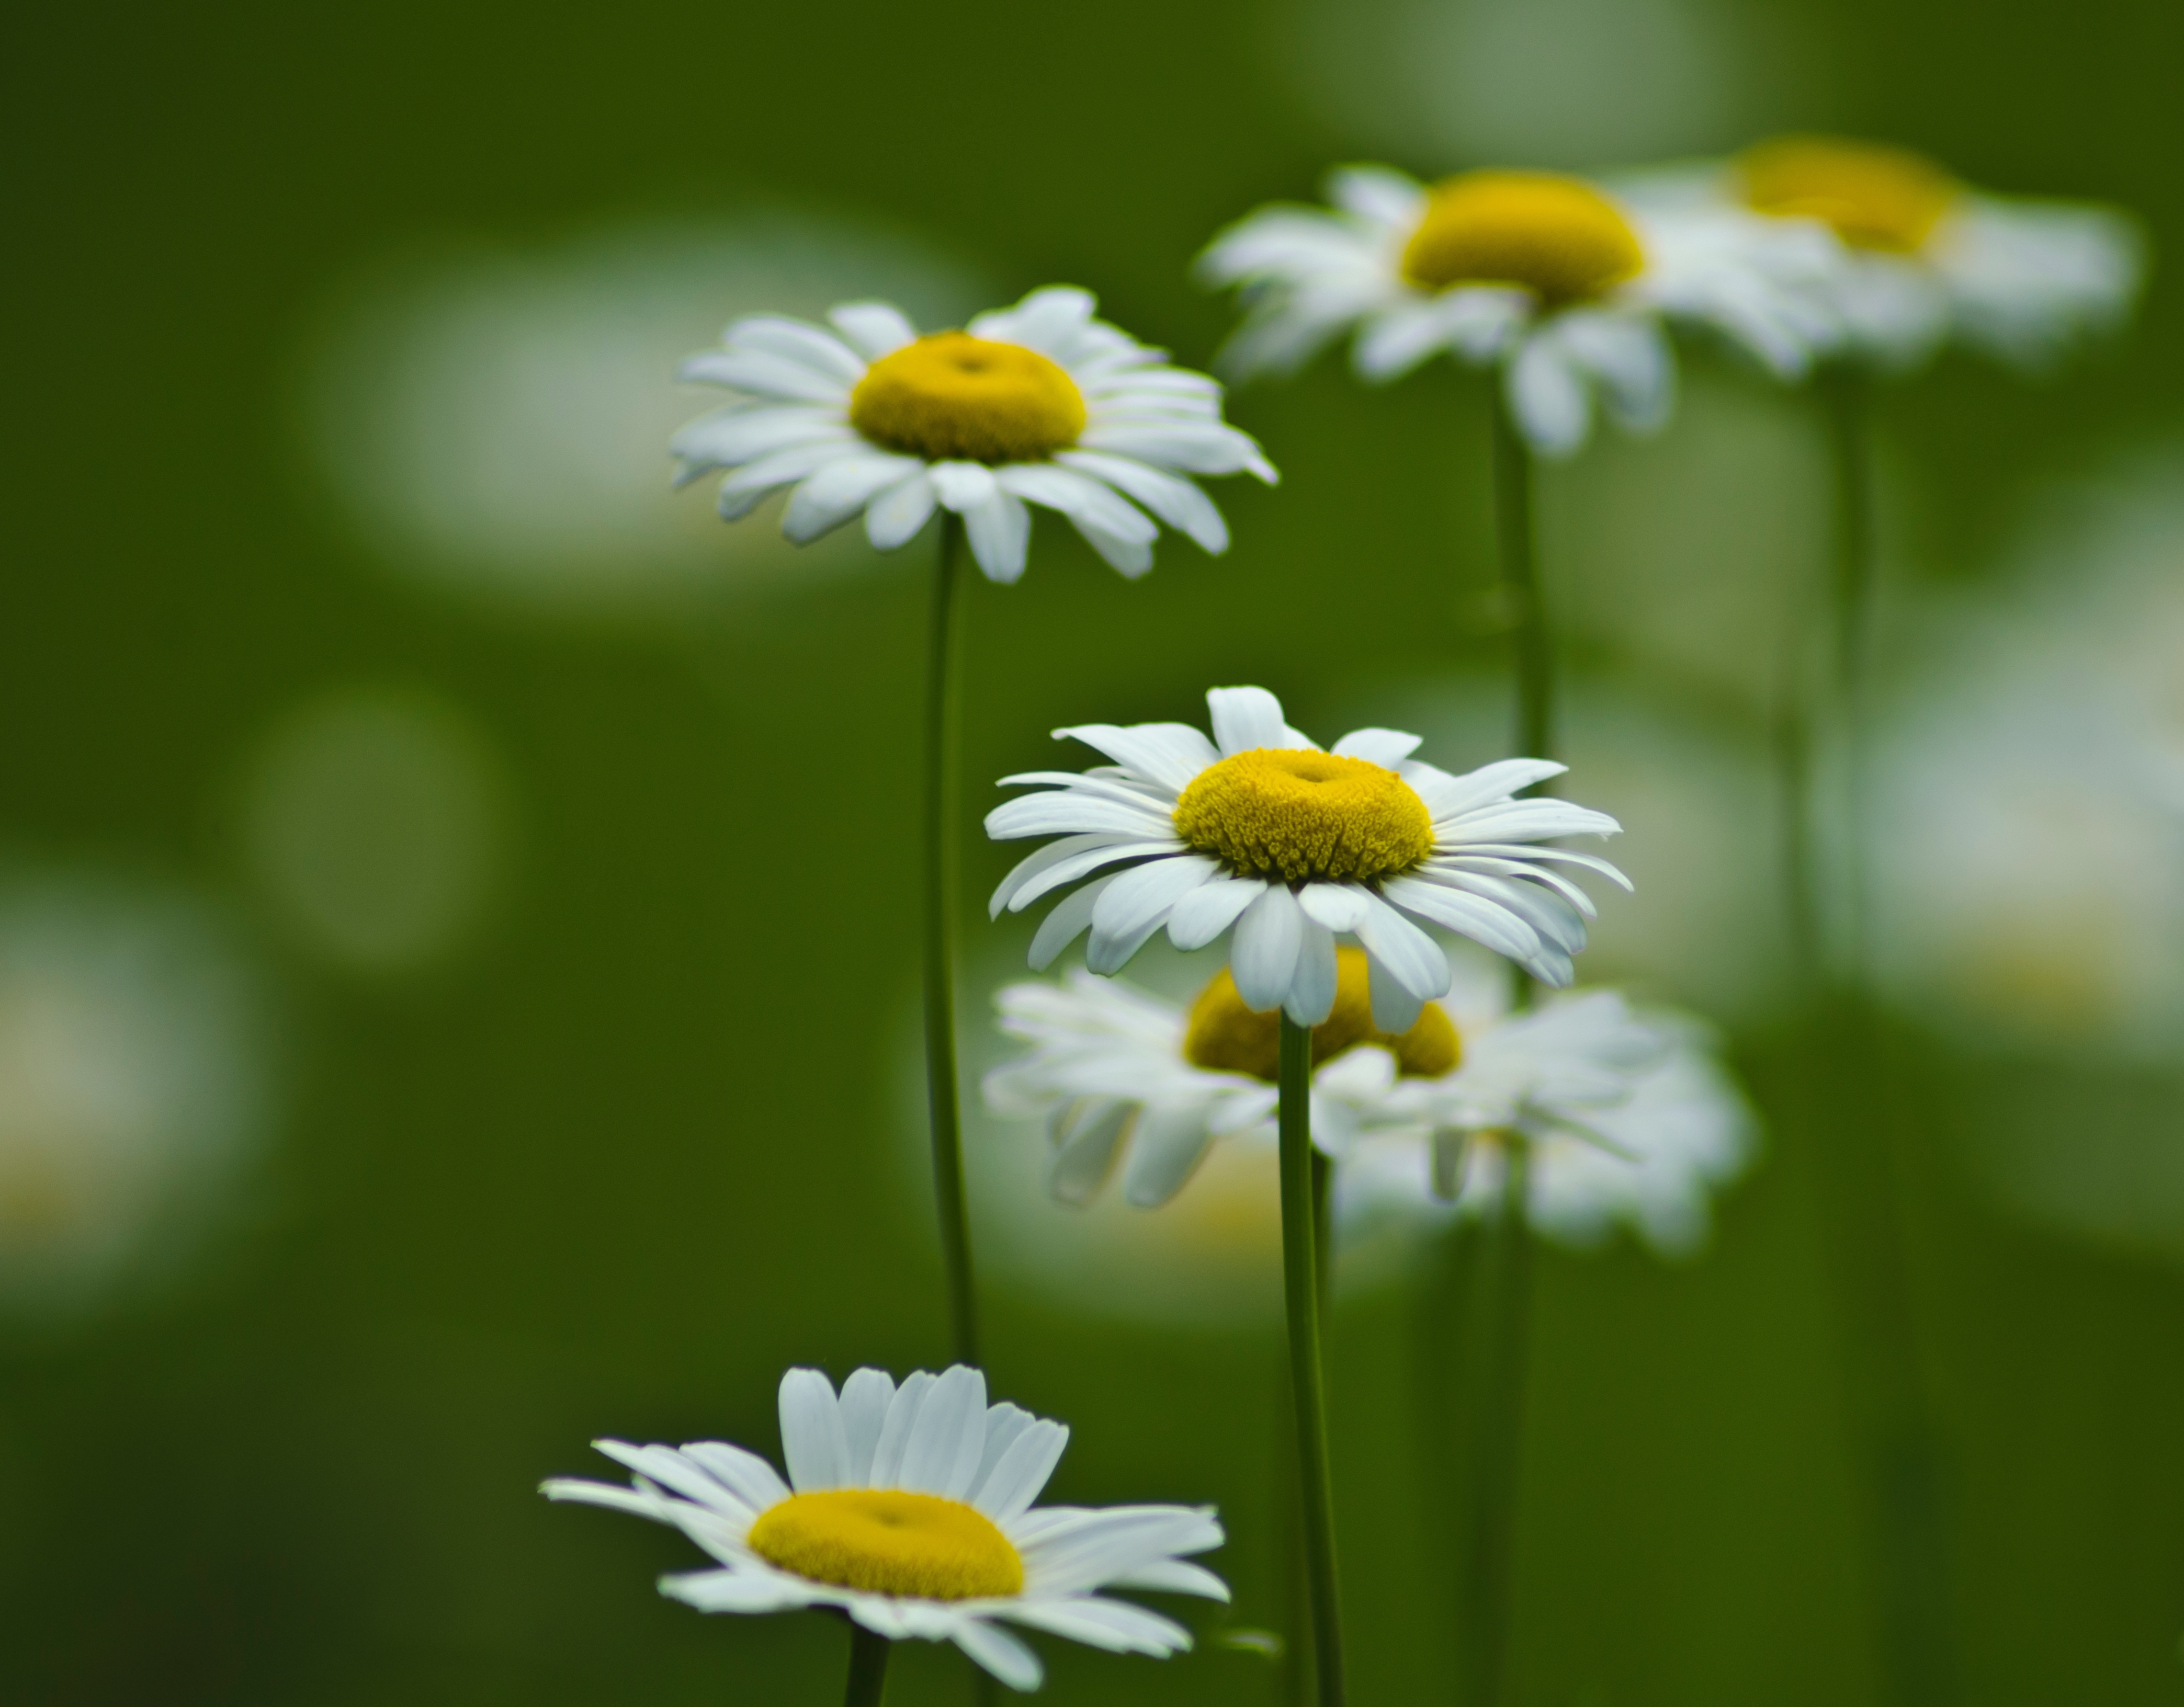
nature, blossom, plant, field, meadow, stem, sunlight, flower, petal, floral, daisy, green, botany, yellow, flora, wildflower, close up, macro photography, flowering plant, daisy family, oxeye daisy, plant stem, land plant, chamaemelum nobile, marguerite daisy, tanacetum parthenium